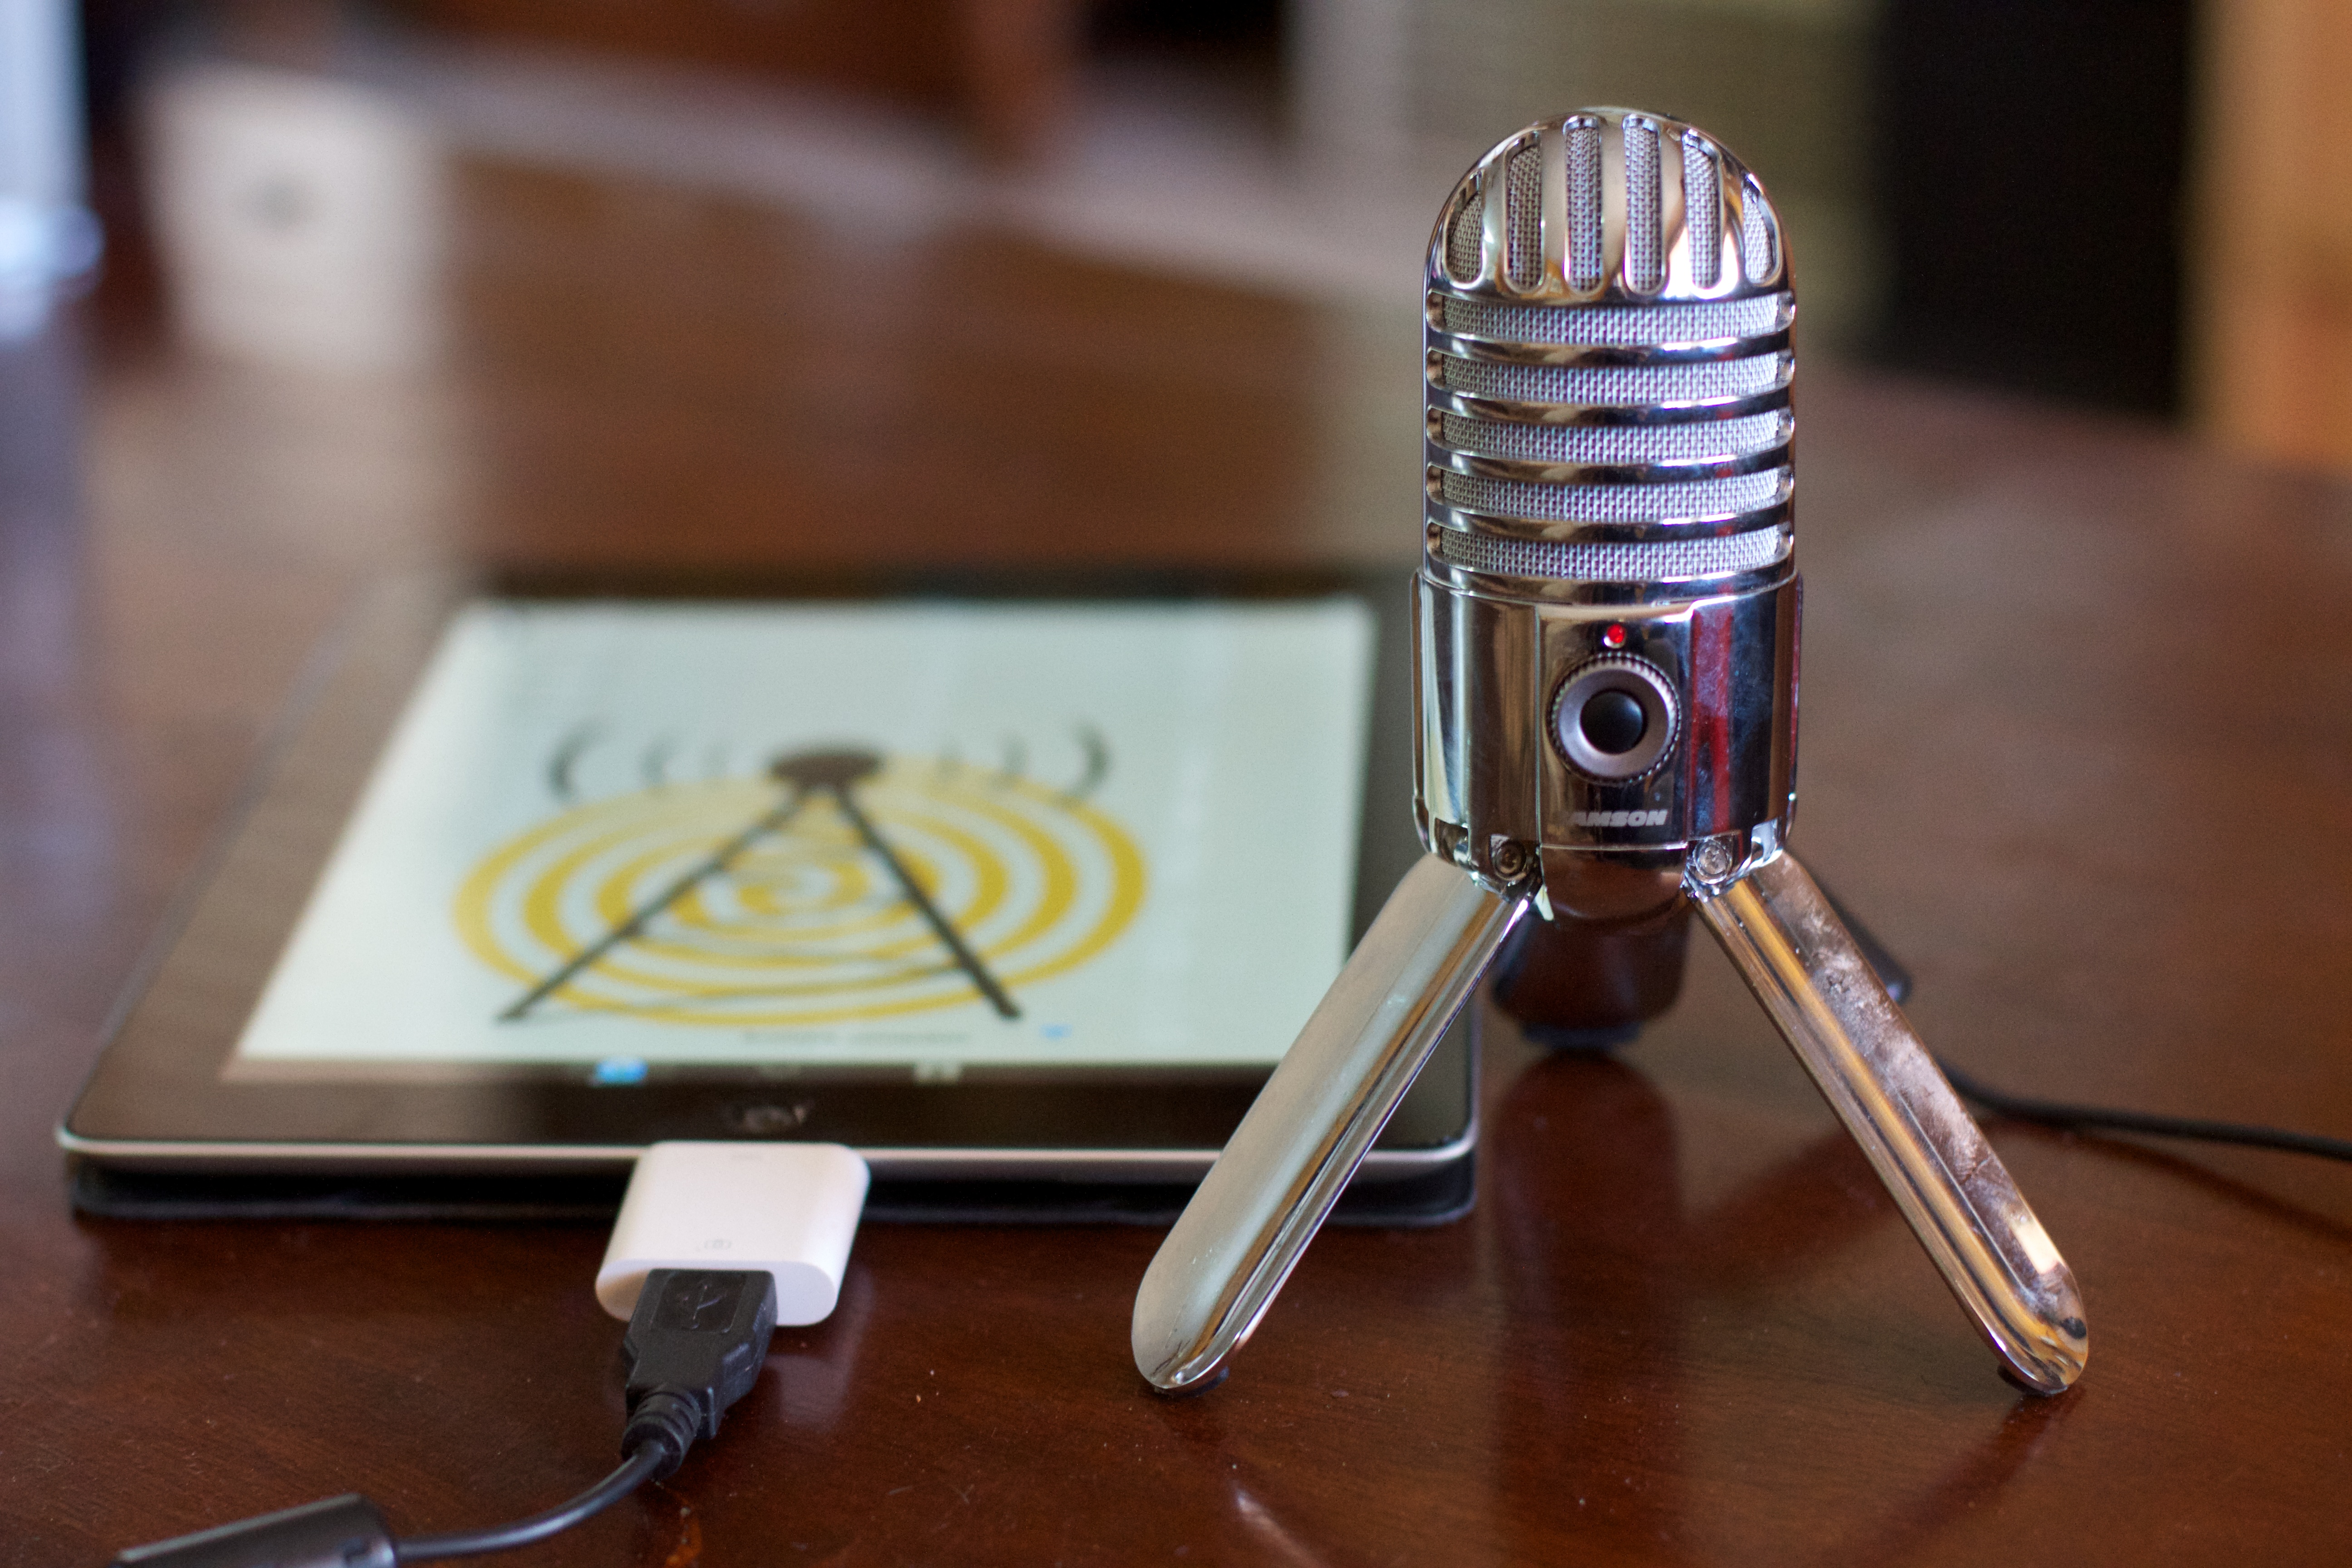
technology, audio, ds106radio, audio equipment, electronic device